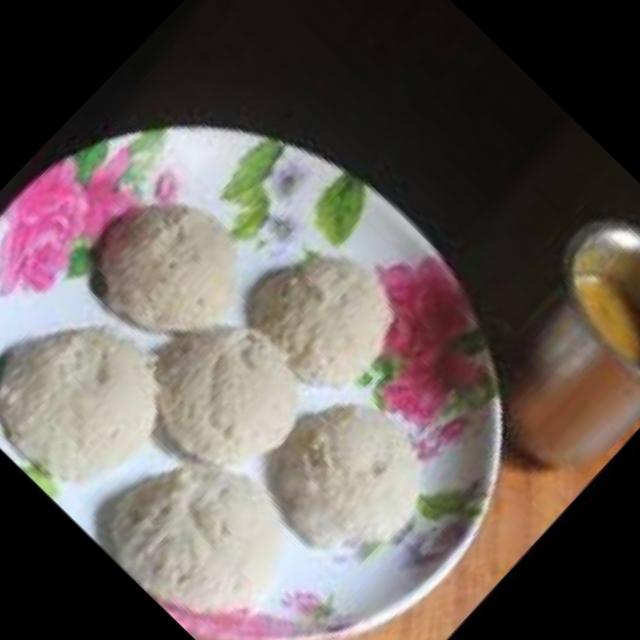
Dish: idli